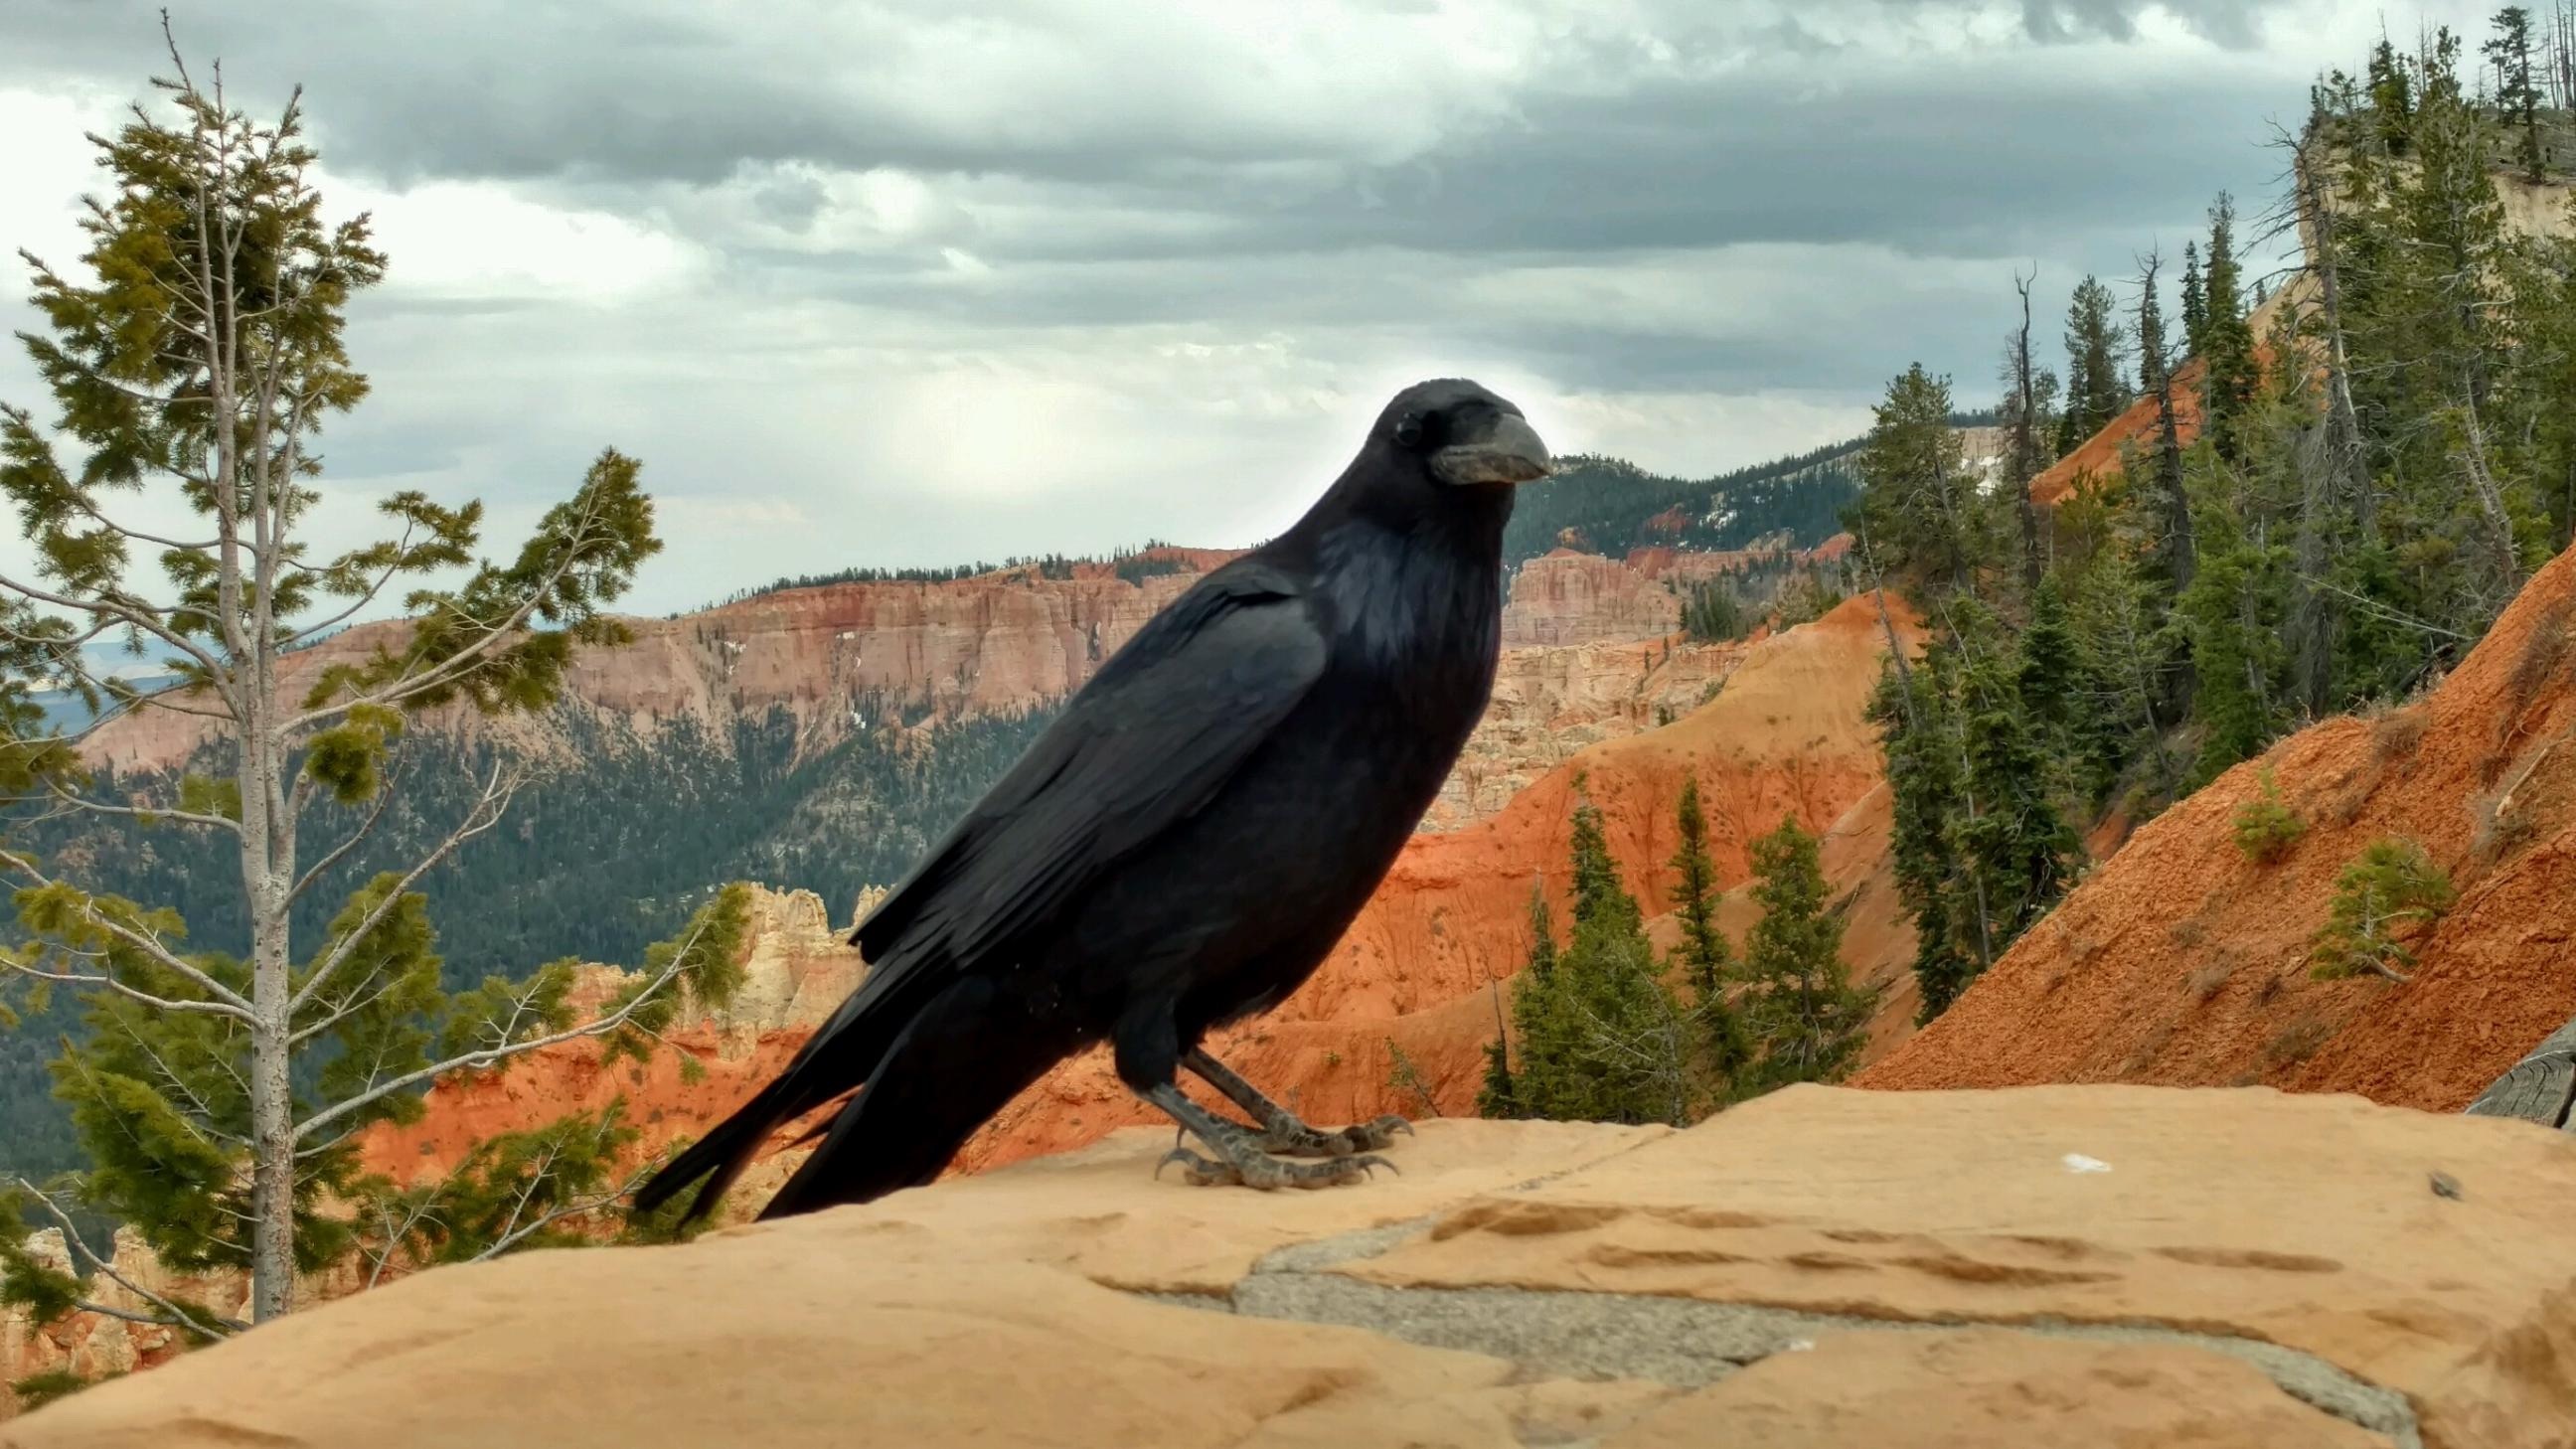
wilderness, bird, wildlife, fauna, bird of prey, vertebrate, vulture, condor, ecosystem, perching bird